Lorenzo Brentano

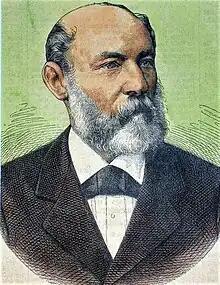
Brentano in 1878

Lorenzo Brentano (November 4, 1813 – September 18, 1891) was a German revolutionary and journalist who served as President of the Free State of Baden during the 1849 Baden Revolution. Following the failure of the revolutions, he and many other intellectuals and leaders fled to the United States, where he became editor of the Illinois Staats-Zeitung and eventually served as a member of the United States House of Representatives from Illinois.